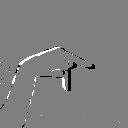
ASL letter: p